Architecture of Madagascar

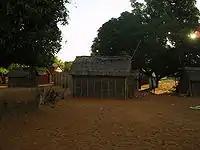
Lateral branches form the walls of traditional wooden Mahafaly houses in the southwest of Madagascar.

It is believed that wood construction was formerly common in many parts of Madagascar but it has all but disappeared due to deforestation. This is especially true in the Highlands where, until recently, wood had been a building material reserved for the aristocratic class due to its increasing rarity, leaving the lower classes to construct in other locally available materials such as reeds and grasses; sticks and branches are occasionally used where available, creating sporadic villages of wood typically within proximity to forest reserves. While the wooden architectural tradition among the aristocracy of the Merina has died out, at least two ethnic groups can be said to have a continuing tradition of plank wood architecture: the Zafimaniry in the central Highlands, and the Antandroy in the far south. Each of these three traditions is described below.